Solar eclipse of August 21, 2017

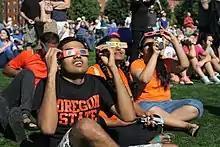
Viewing the eclipse at Oregon State University in Corvallis

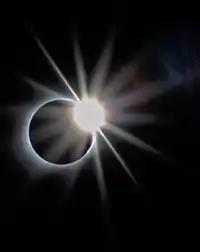
Diamond ring effect and some prominences at the end of totality, Polk County Fairgrounds, Rickreall, Oregon

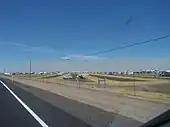
Campers on a field near Madras, Oregon, three days before the eclipse

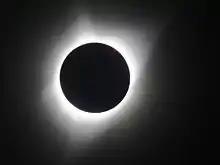
Total eclipse from Weiser, Idaho

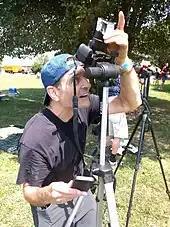
An eclipse photographer in Madisonville, Kentucky

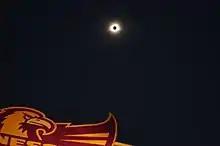
Totality from Tennessee Tech in Cookeville, Tennessee

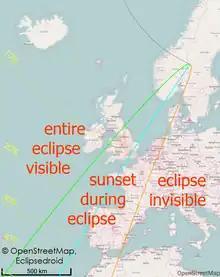
Boundaries of the sunset partial eclipse in Western Europe

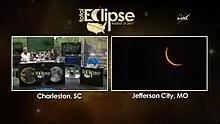
NASA TV's live coverage was being watched by 4.4 million people at 1:40 EDT, accounting for 87% of all traffic to U.S. federal government websites

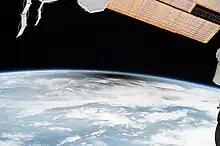
The Moon's umbra, as seen from the International Space Station

A partial eclipse was visible across the width of Canada, ranging from 89 percent in Victoria, British Columbia to 11 percent in Resolute, Nunavut. In Ottawa, viewing parties were held at the Canada Aviation and Space Museum. In Toronto, viewing parties were held at the CNE and the Ontario Science Centre.